Angelika Sher

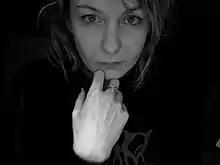

Angelika Sher was born in Vilna, Lithuania. She immigrated to Israel in 1990. She has earned a BA degree in radiography and natural science from Bar-Ilan University, where she has studied from 1991 to 1995. In 2002–2005 Sher studied at the College of Photography in Kiryat Ono, followed by a two-year program at Bezalel Academy of Art and Design in Jerusalem (2007–2008).